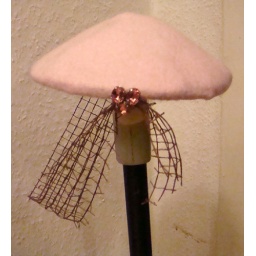
The 'Pretty Thing' had/ headpiece. Materials: felt over paper pulp base, brown weil, crystal buttons [pink]